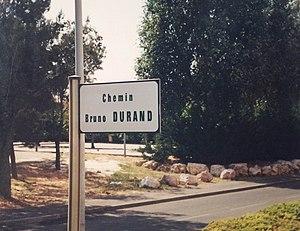
Chemin Bruno Durand
Bruno Durand, né le 28 mai 1890 à Aix-en-Provence et mort le 8 novembre 1975 à Saint-Marc-Jaumegarde, est un poète provençal d'expression occitane et un félibre, qui fut également archiviste, bibliothécaire, historien et linguiste.